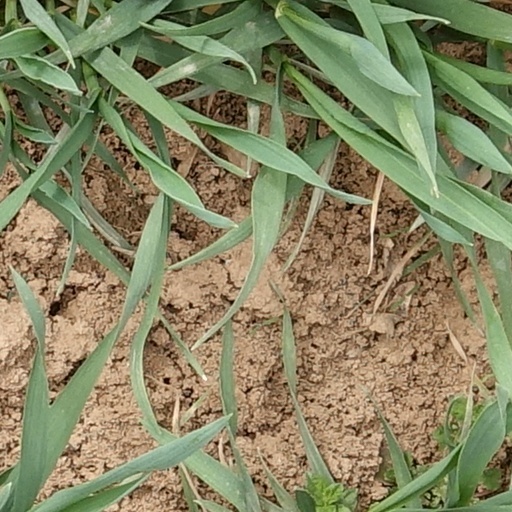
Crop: wheat